Harry Locke

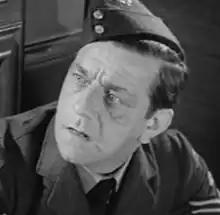
in "On the Fiddle" (1961)

Harry Locke (10 December 1913 – 7 September 1987) was an English character actor.